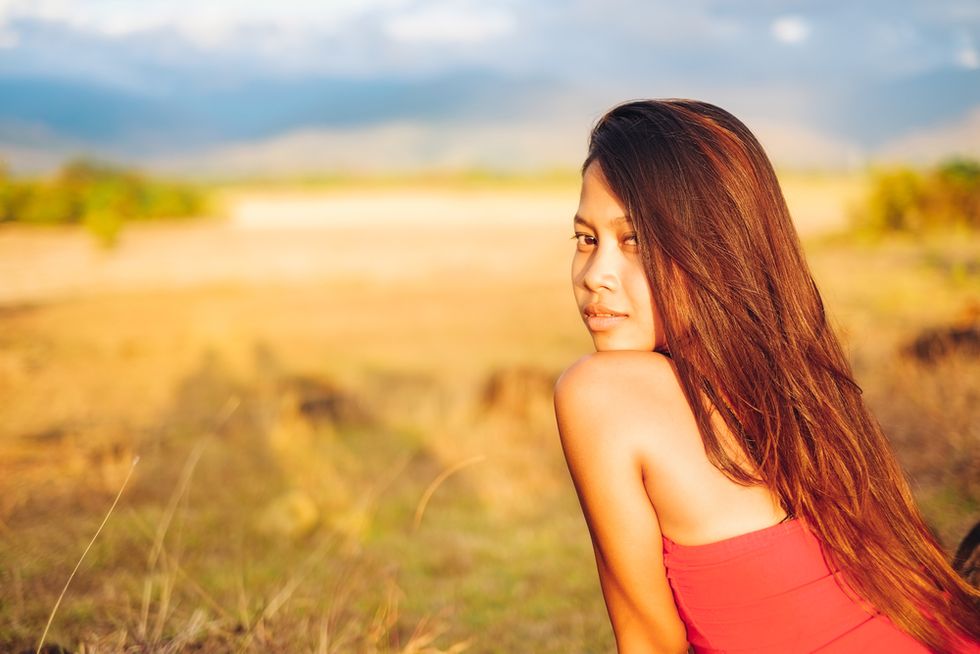
Gender: women